Cheongju

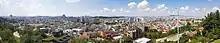
Cityscape of Cheongju

Geum River goes through the center of Cheongju. Additionally, the tributaries of Musim and Miho flow together in the northern part of the city. To the east and west, there are the mountains of Wuam and Bumo. Musimcheon River also goes through the middle of Cheongju.